Mümliswil-Ramiswil

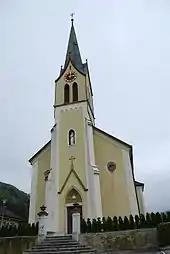
Church in Ramiswil

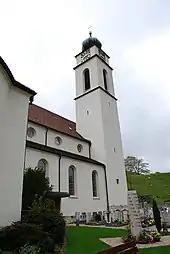
Church in Mümliswil

Mümliswil-Ramiswil has a population of . , 8.5% of the population are resident foreign nationals. Over the last 10 years (1999–2009) the population has changed at a rate of -2.9%. Over the same time period the population has changed at a rate of -2% due to migration and at a rate of -1.1% due to births and deaths.